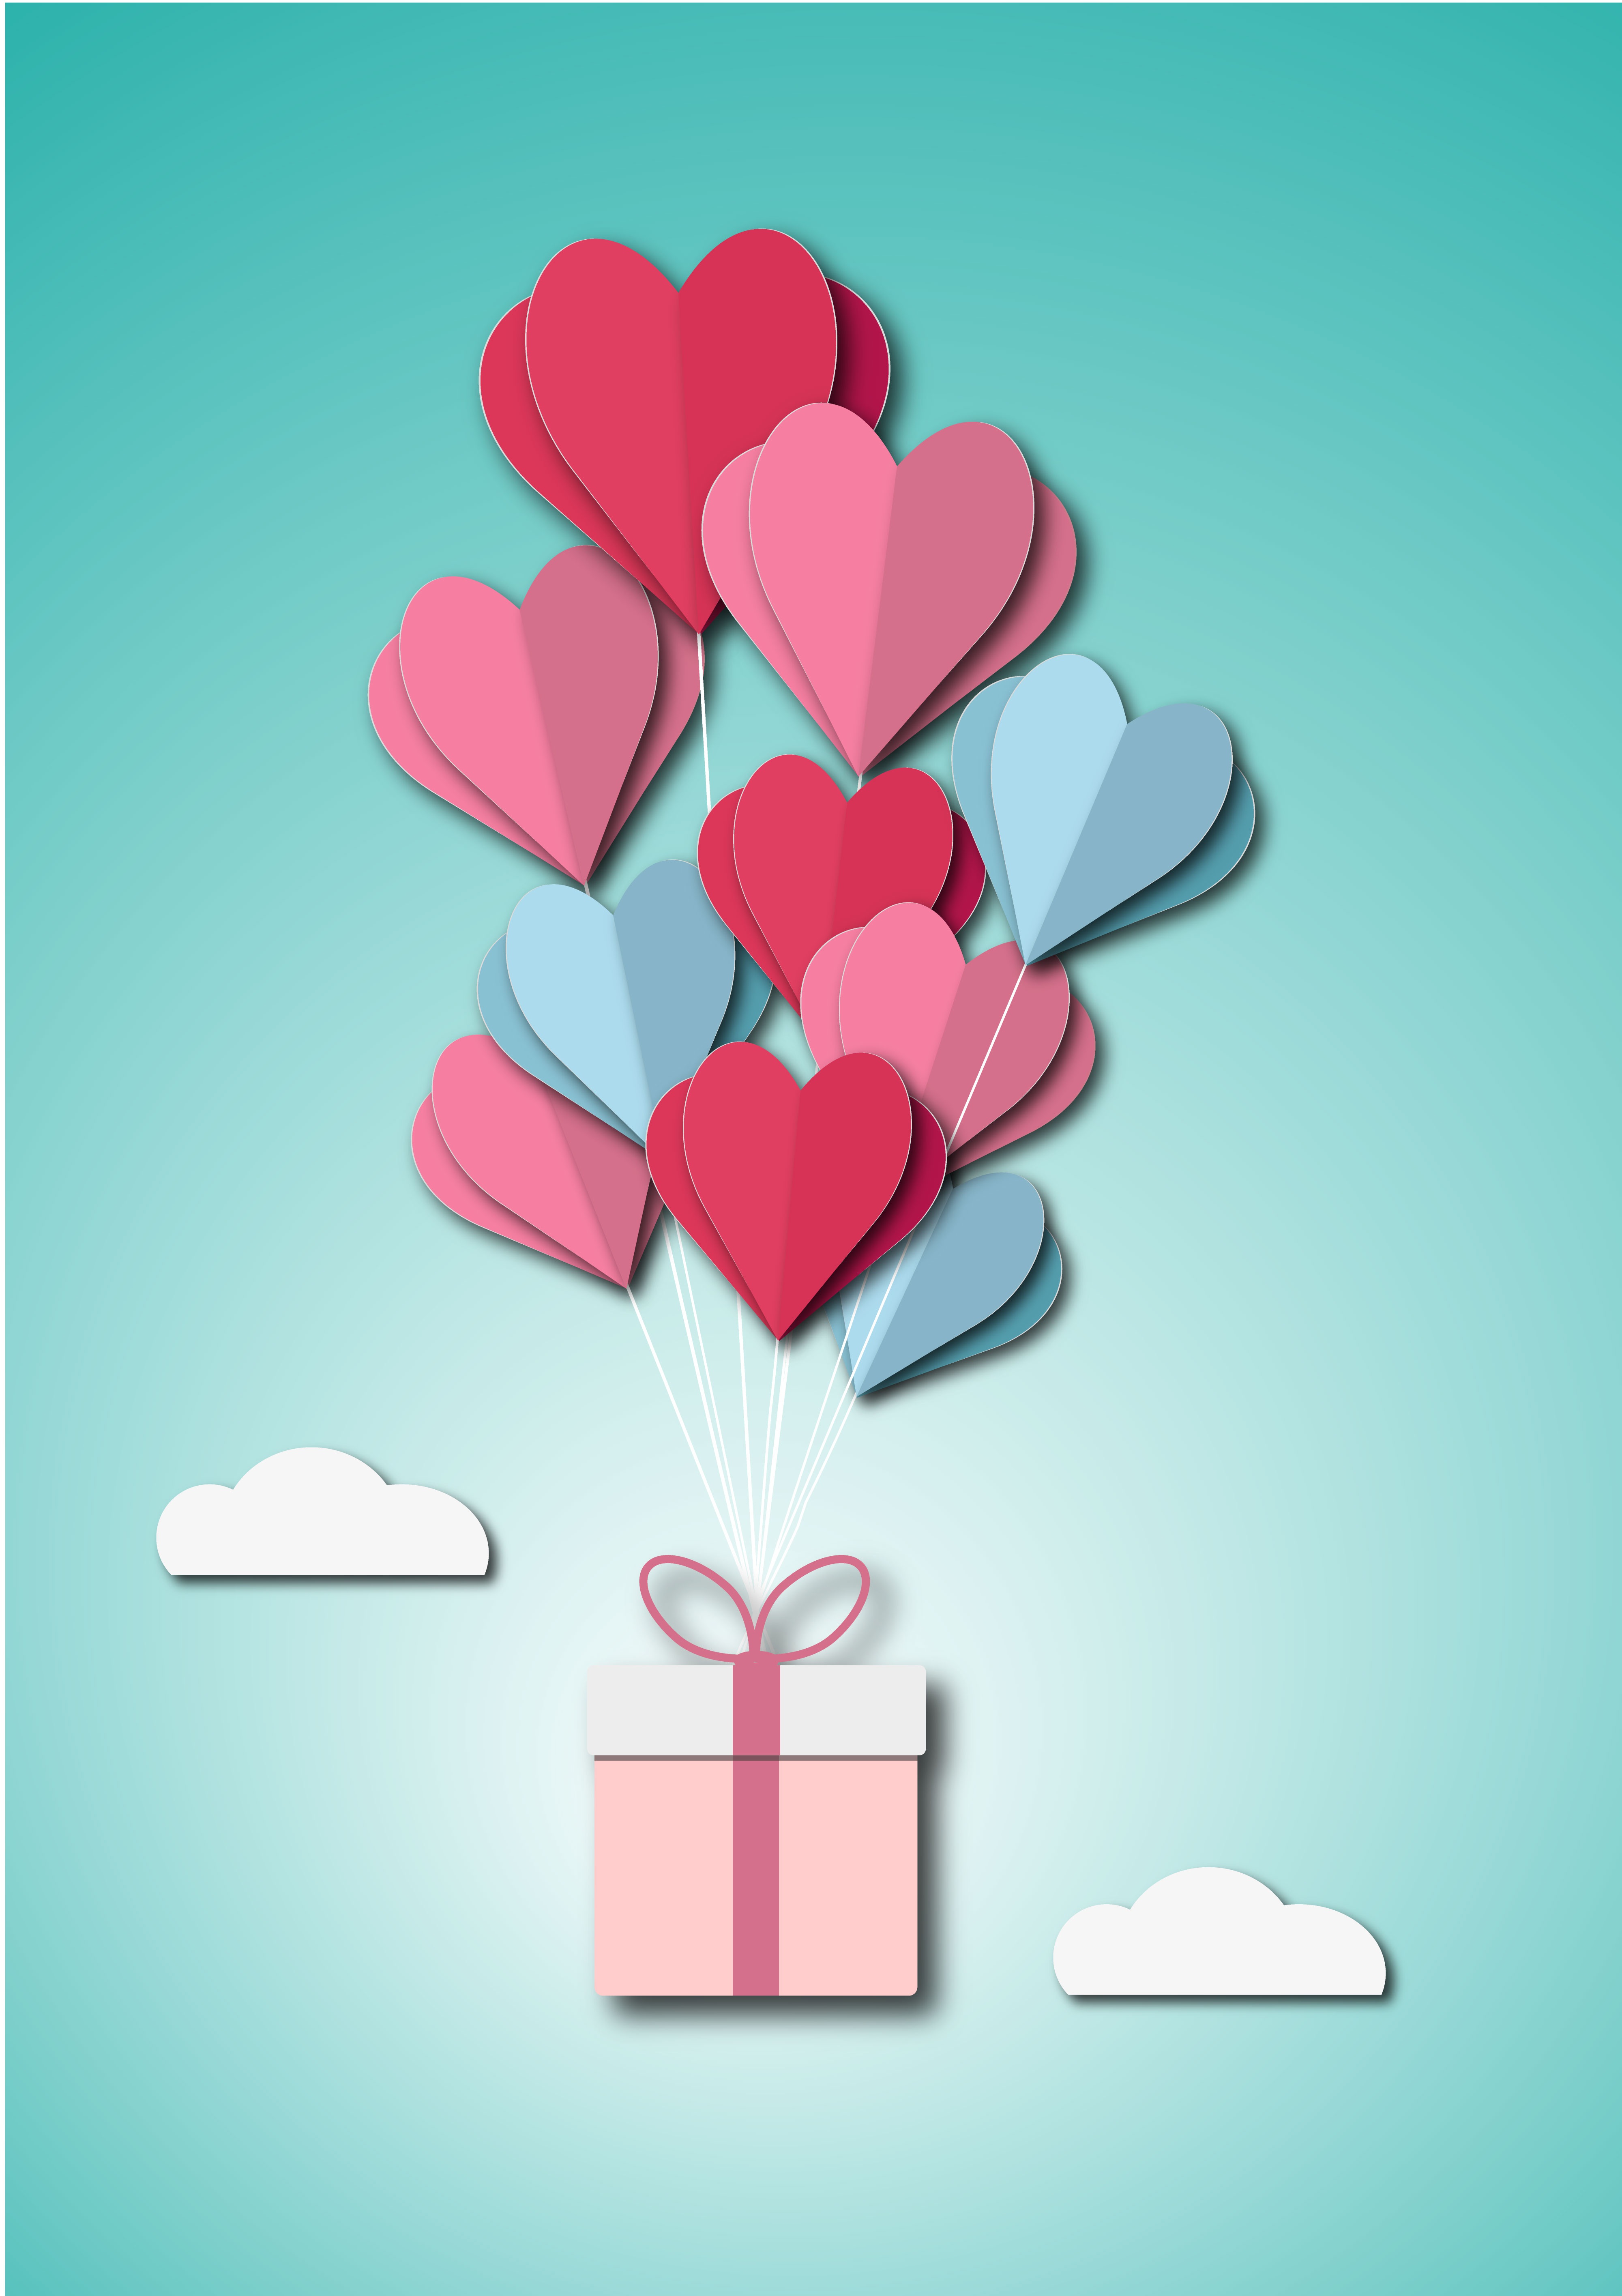
love, plant, petal, flower, gesture, pink, art, wheel, font, Material property, tree, magenta, circle, happy, rectangle, flowering plant, logo, pattern, heart, event, carmine, illustration, wallpaper, graphics, brand, games, paper, animation, paper product, still life photography, screenshot, symmetry, graphic design, floral design, painting, recreation, clip art, artificial flower